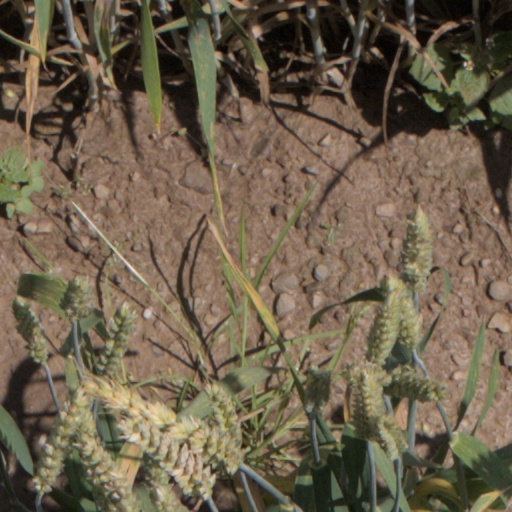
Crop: wheat